Albert Roux

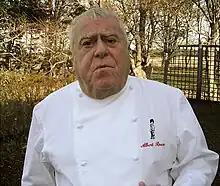
Roux in 2010

Albert Henri Roux (8 October 1935 – 4 January 2021) was a French restaurateur and chef. He and his brother Michel operated Le Gavroche in London's Mayfair, the first restaurant in the UK to gain three Michelin stars. He helped train a series of chefs that went on to win Michelin stars, and his son, Michel Roux, Jr., continued to run Le Gavroche until January 2024.